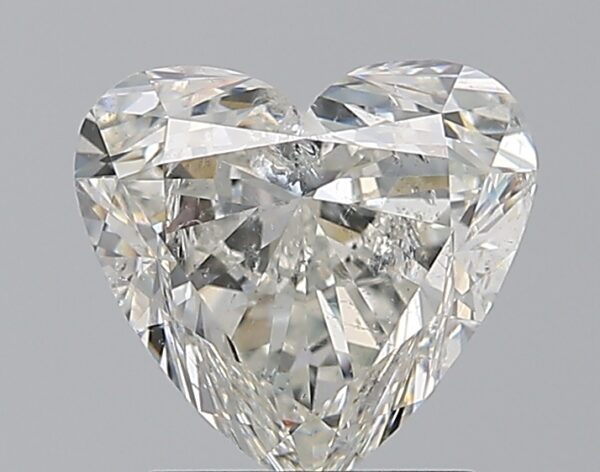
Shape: heart
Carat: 1.9
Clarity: SI2
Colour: G
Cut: VG
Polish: EX
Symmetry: EX
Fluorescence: N
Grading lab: IGI
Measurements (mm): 7.72 x 8.3 x 4.64